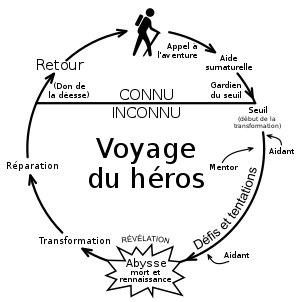
The Legend of Zelda: Phantom Hourglass est un jeu d'action-aventure développé par Nintendo EAD et édité par Nintendo sur Nintendo DS le 23 juin 2007 au Japon, le 1ᵉʳ octobre 2007 en Amérique du Nord et le 19 octobre 2007 en Europe. Il s'agit du quatorzième opus de la franchise The Legend of Zelda et le premier à sortir sur cette console.
The Legend of Zelda: Spirit Tracks est un jeu d'action-aventure développé par Nintendo EAD et édité par Nintendo sur Nintendo DS le 7 décembre 2009 en Amérique du Nord, le 10 décembre 2009 en Australasie, le 11 décembre 2009 en Europe et le 23 décembre 2009 au Japon. Il s'agit du quinzième opus de la franchise The Legend of Zelda et le dernier à sortir sur cette console.
Le Retour du Jedi est un film américain de science-fiction de type space opera sorti en 1983, co-écrit par George Lucas et Lawrence Kasdan, et réalisé par Richard Marquand. À partir de l'année 2000, il est exploité sous le nom Star Wars, épisode VI : Le Retour du Jedi.